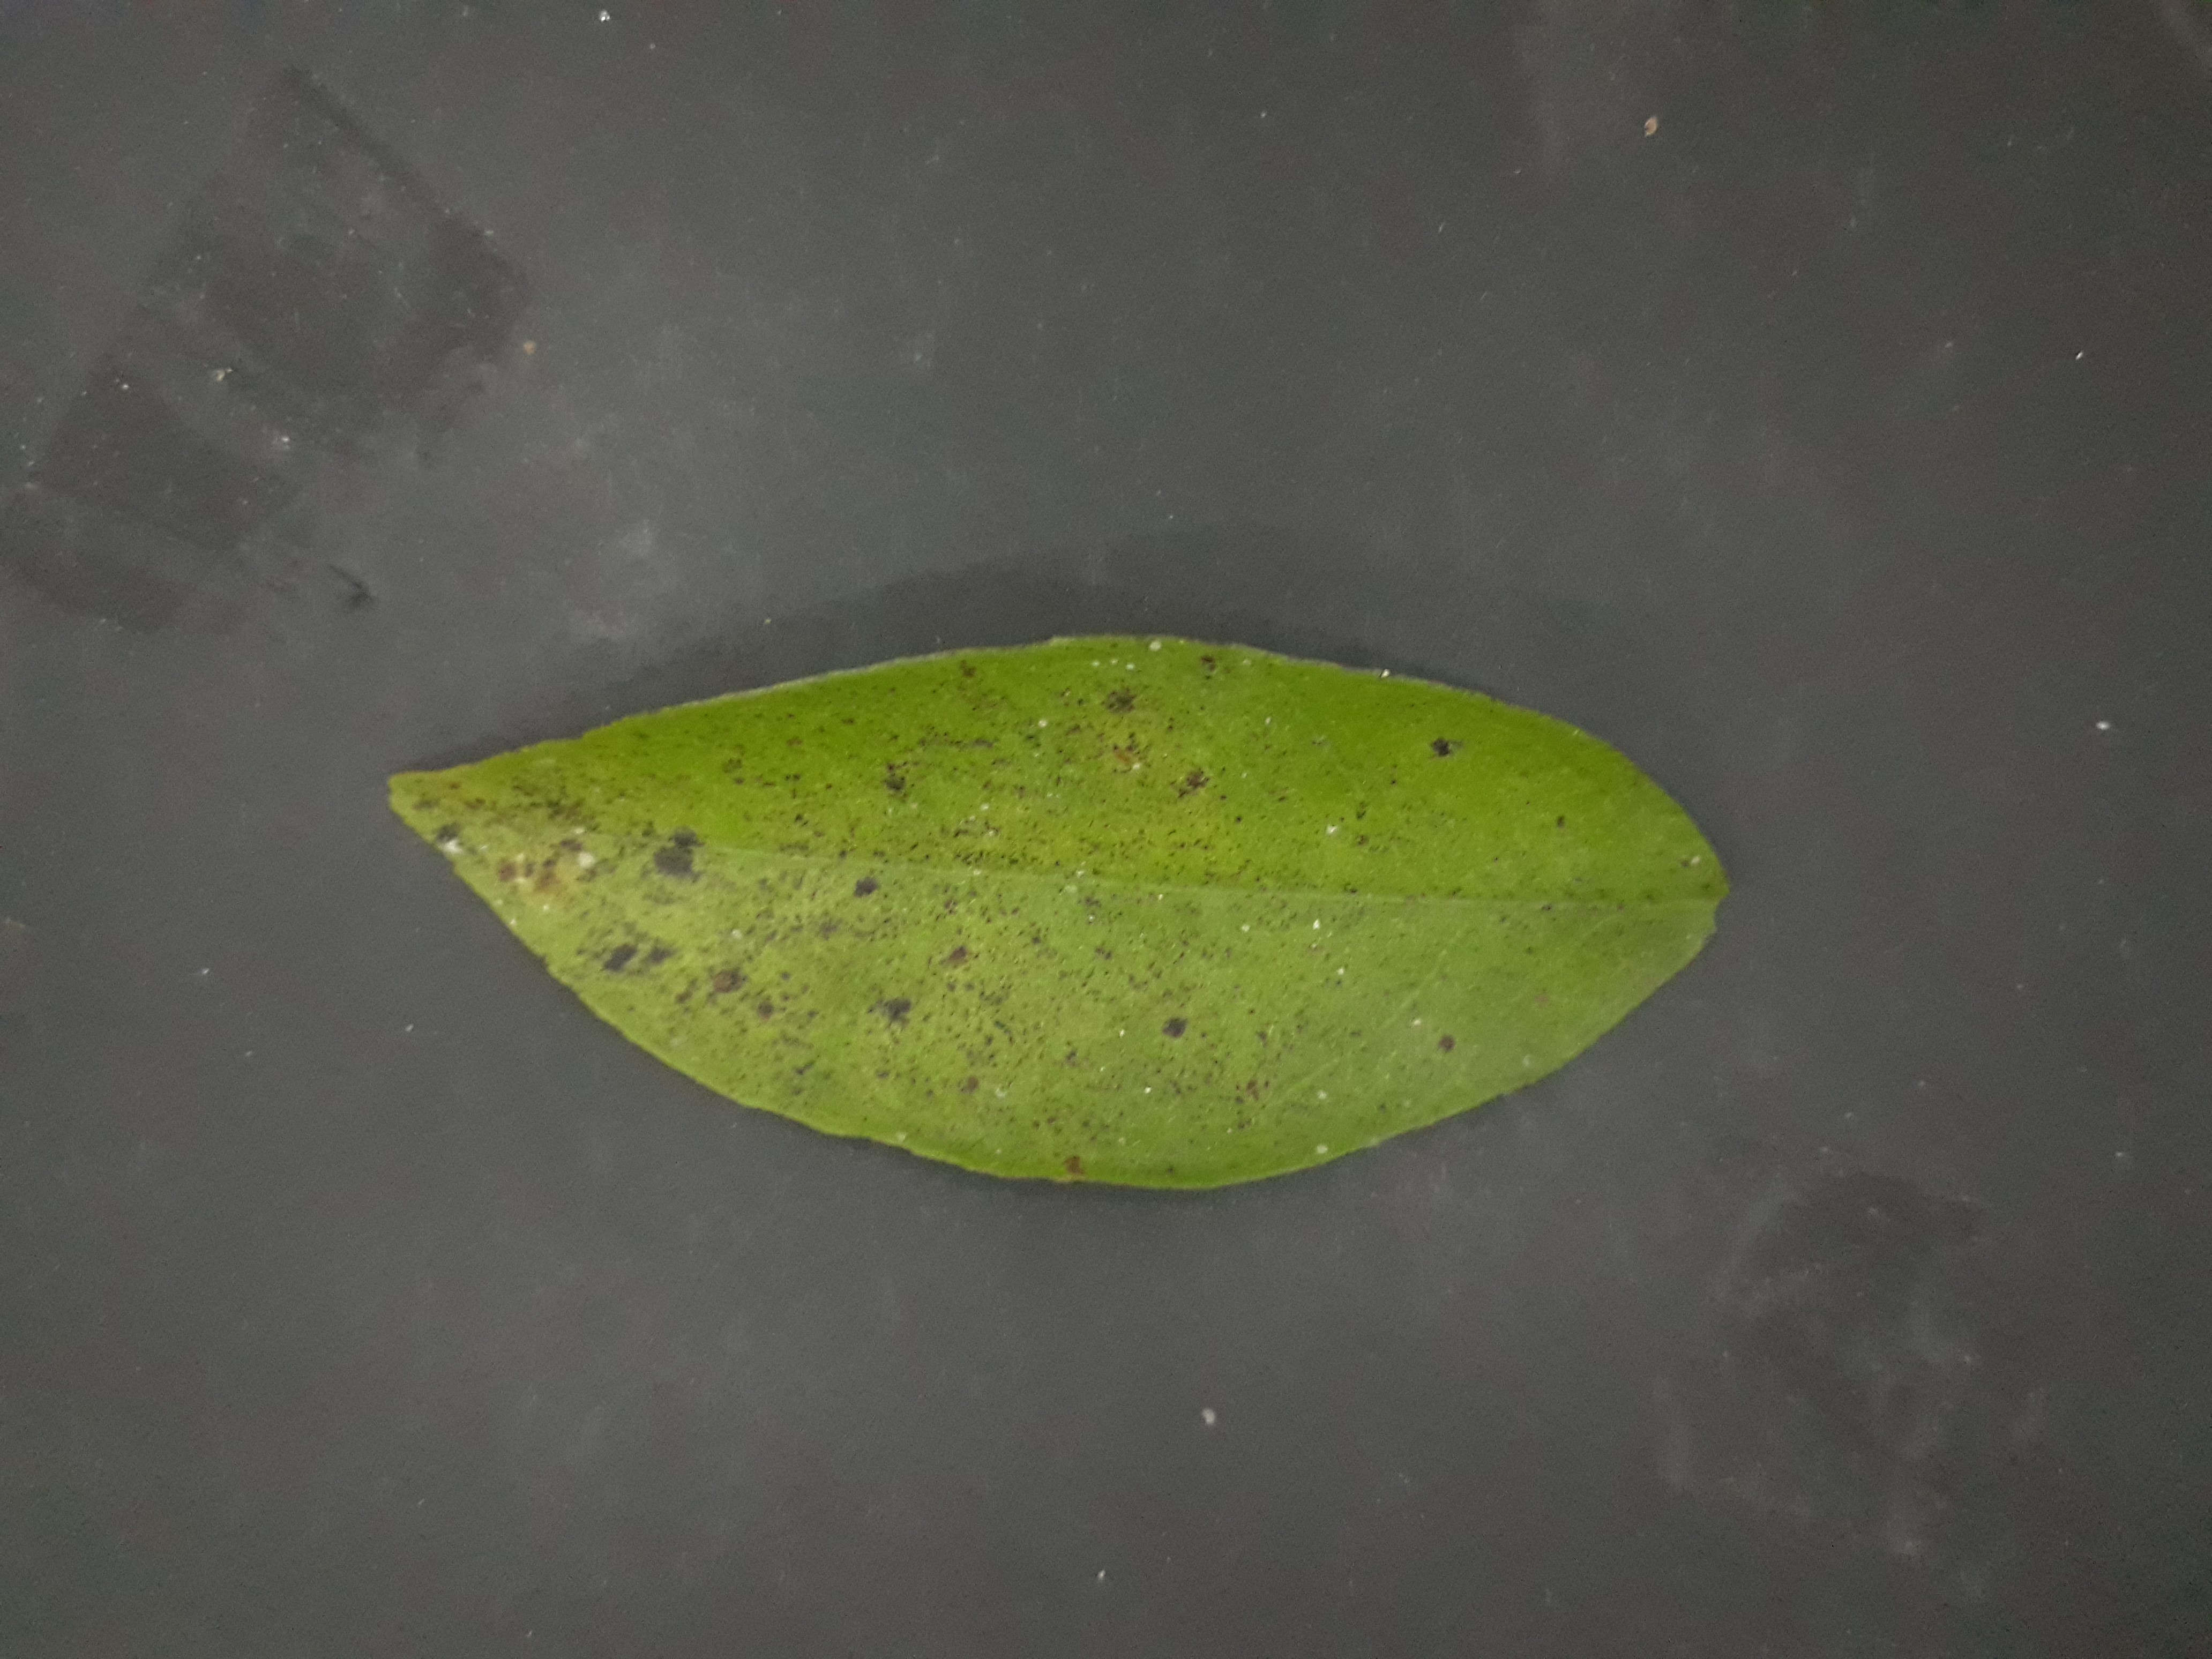
Label: Greasy_spot